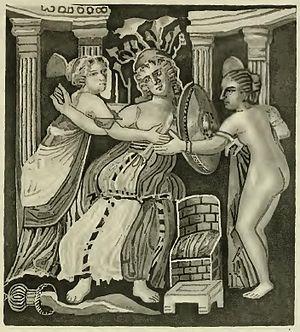
Le musée archéologique de Sparte est un musée archéologique situé à Sparte, en Grèce.